Oost, Limburg

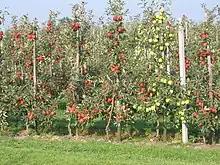
Intensive apple growing

The main economic activities in the village have, for generations, been (and still partially are with several working farms):